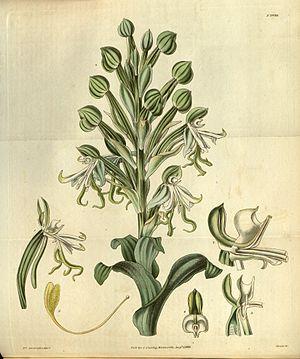
Bonatea est un genre de la famille des Orchidaceae.